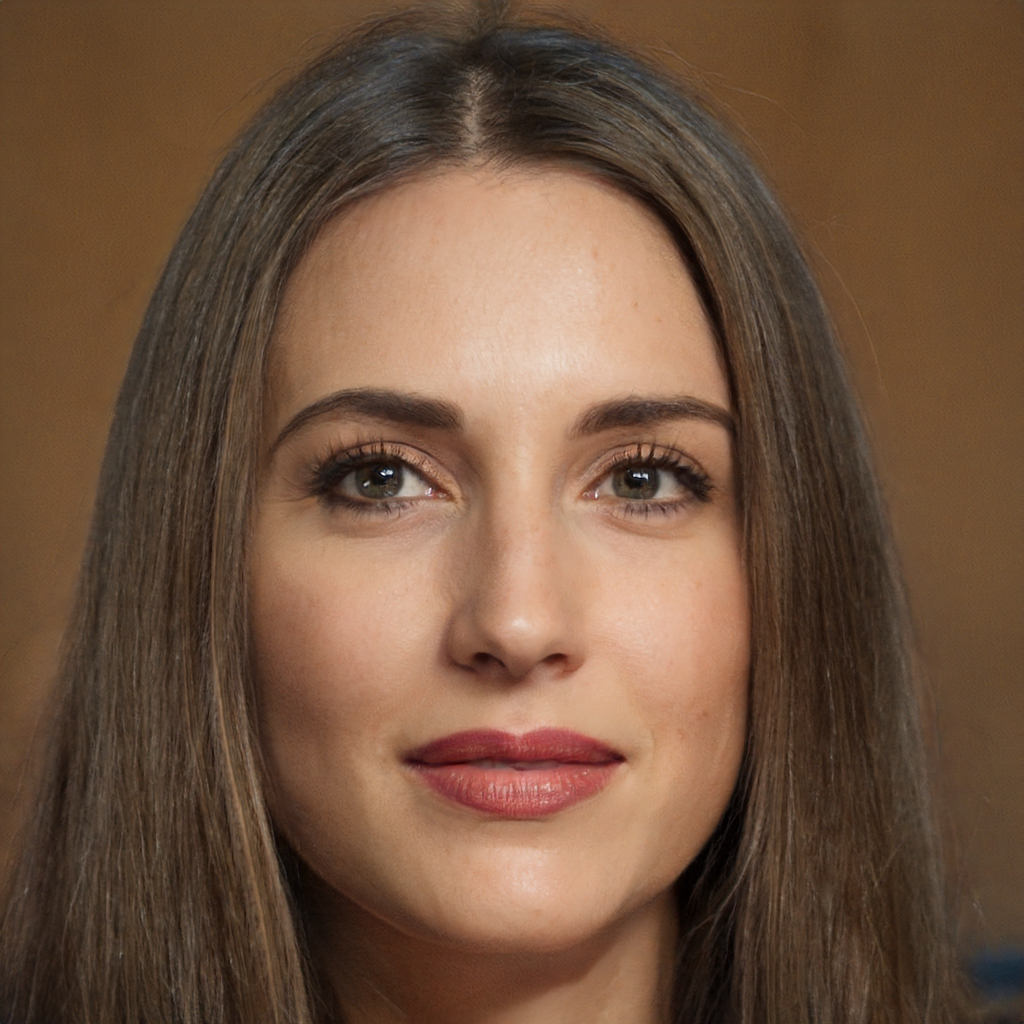
Gender: Female